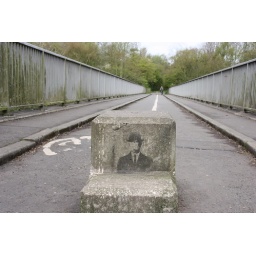
I spotted this on the bridge over the bypass near Hurst Grange Park.